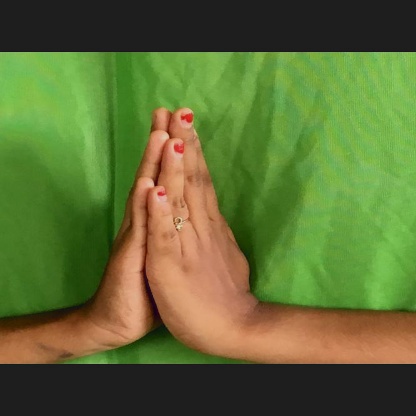
Mudra: Anjali